Vicus Wareswald

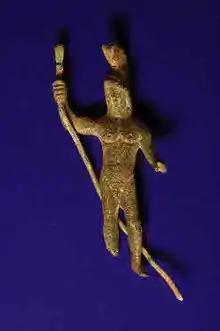
Statue of Mars from the temple, Vicus Wareswald

About southwest of the excavations in the village center lie the remains of a temple of Mars. The temple was probably built in the second century A.D. and received a thoroughgoing renovation in the early fourth century. Most likely the resumption of building activity on public buildings in the village is related to the rise of Trier as an imperial residence, but there is no direct evidence. The walls uncovered to date were constructed with external pilasters in front. Once again, the plan is only partially excavated so only cautious conclusions can be made on the typology of rectangular temple. The northwest wall was protected by a parallel wall coated with red plaster on the outside. Nevertheless it cannot be described as a standard temple design. The discovery of two bronze nude figures of a youthful Mars wearing a plumed helmet, as well as numerous spearheads, make the assignment of the temple to the god of war appear justified. As with the excavations in the settlement core, the material finds, especially the sequence of coins, cease by the end of the fourth century. The area was never built over after that time.